Hidcote Manor Garden

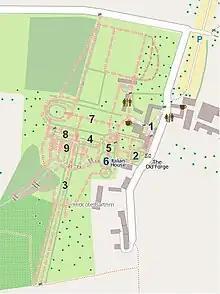
Plan of the garden. 1 Entrance, 2 White Garden, 3 Long Walk, 4 Red Borders, 5 Fuchsia Garden, 6 Bathing Pool Garden, 7 Theatre Lawn, 8 Stilt Garden, 9 Pillar Garden.

Hidcote Manor Garden is a garden in the United Kingdom, located at the village of Hidcote Bartrim, near Chipping Campden, Gloucestershire. It is one of the best-known and most influential Arts and Crafts gardens in Britain, with its linked "garden rooms" of hedges, rare trees, shrubs and herbaceous borders. Created by Lawrence Johnston, it is owned by the National Trust and is open to the public.